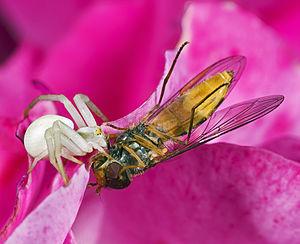
Misumena vatia, la Thomise variable, est une espèce d'araignées aranéomorphes de la famille des Thomisidae.
Le syrphe ceinturé ou syrphe à ceinture est une espèce d'insectes volants de l'ordre des diptères appartenant à la famille des Syrphidae.